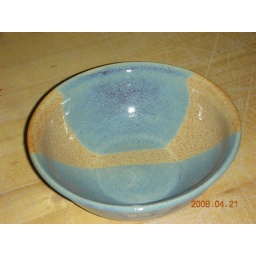
the whole bowl was dipped in shino and then in mulberry. mulberry over the shino gives that pretty blue color